The Waiting Room (2010 film)

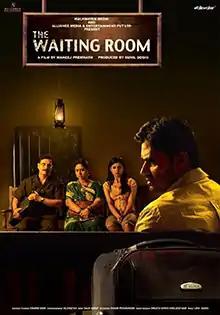
Promotional Poster

The Waiting Room is a 2010 Indian Hindi-language thriller film directed by Maneej Premnath and produced by Sunil Doshi, starring Raj Singh Chaudhary, Radhika Apte, Sandeep Kulkarni, Prateeksha Lonkar, and Indrajith Sukumaran.